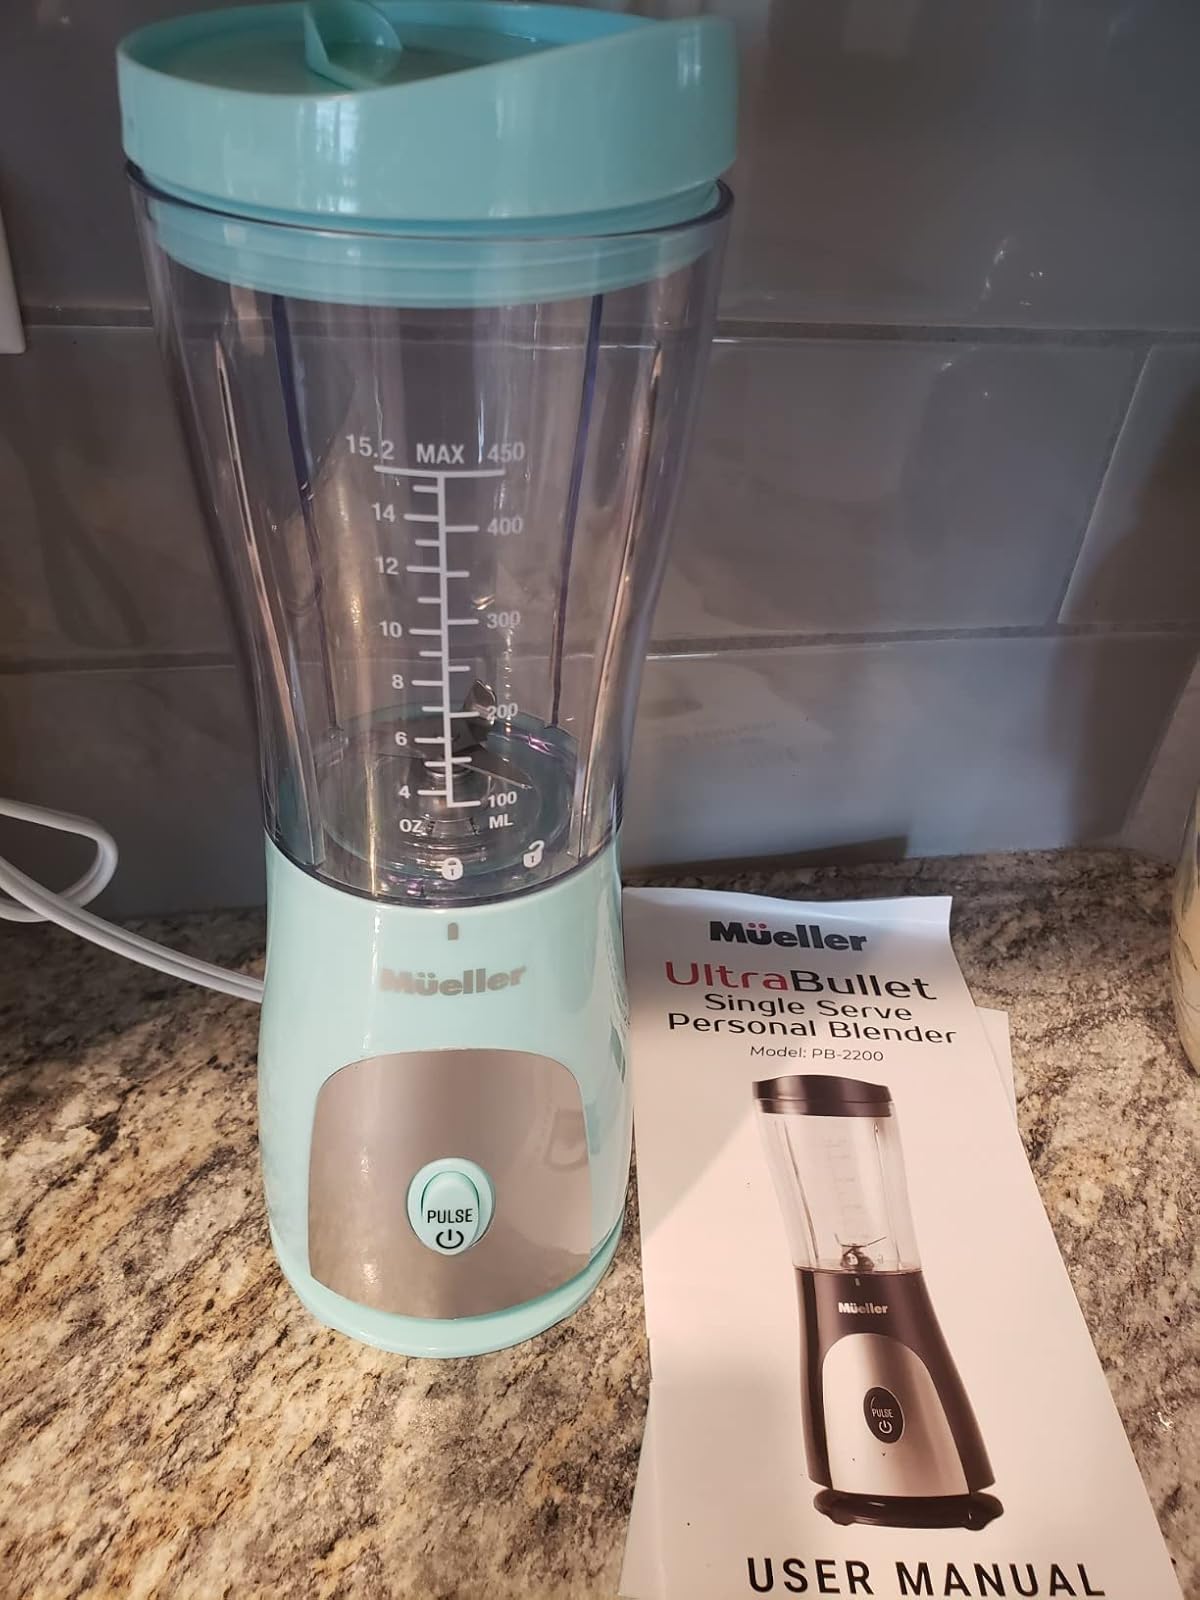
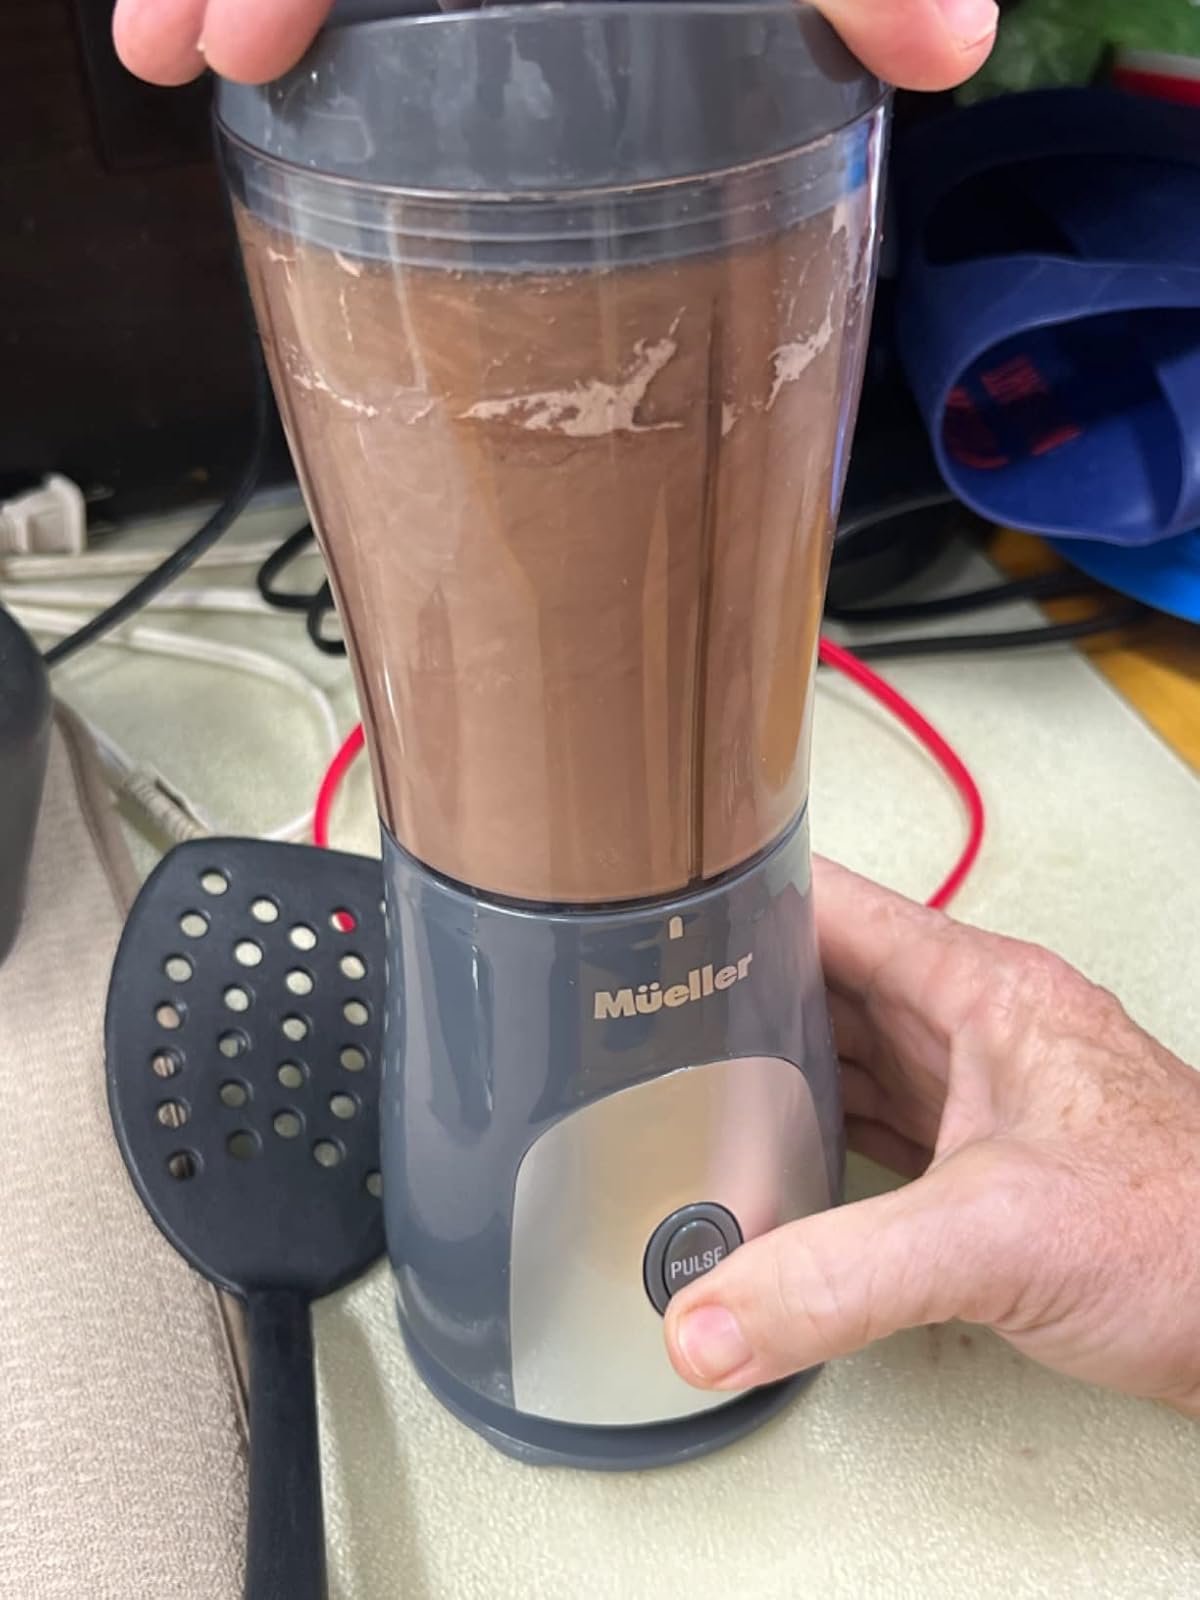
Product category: items_blender
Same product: no